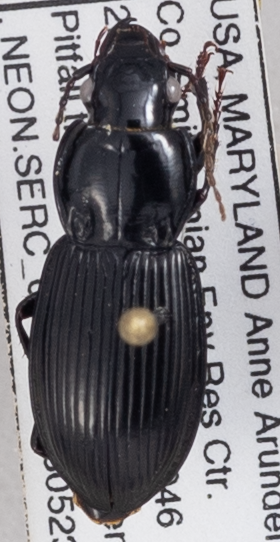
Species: Pterostichus stygicus
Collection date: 2018-05-23
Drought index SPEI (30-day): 1.546
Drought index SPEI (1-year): -0.062
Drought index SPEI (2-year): -0.344